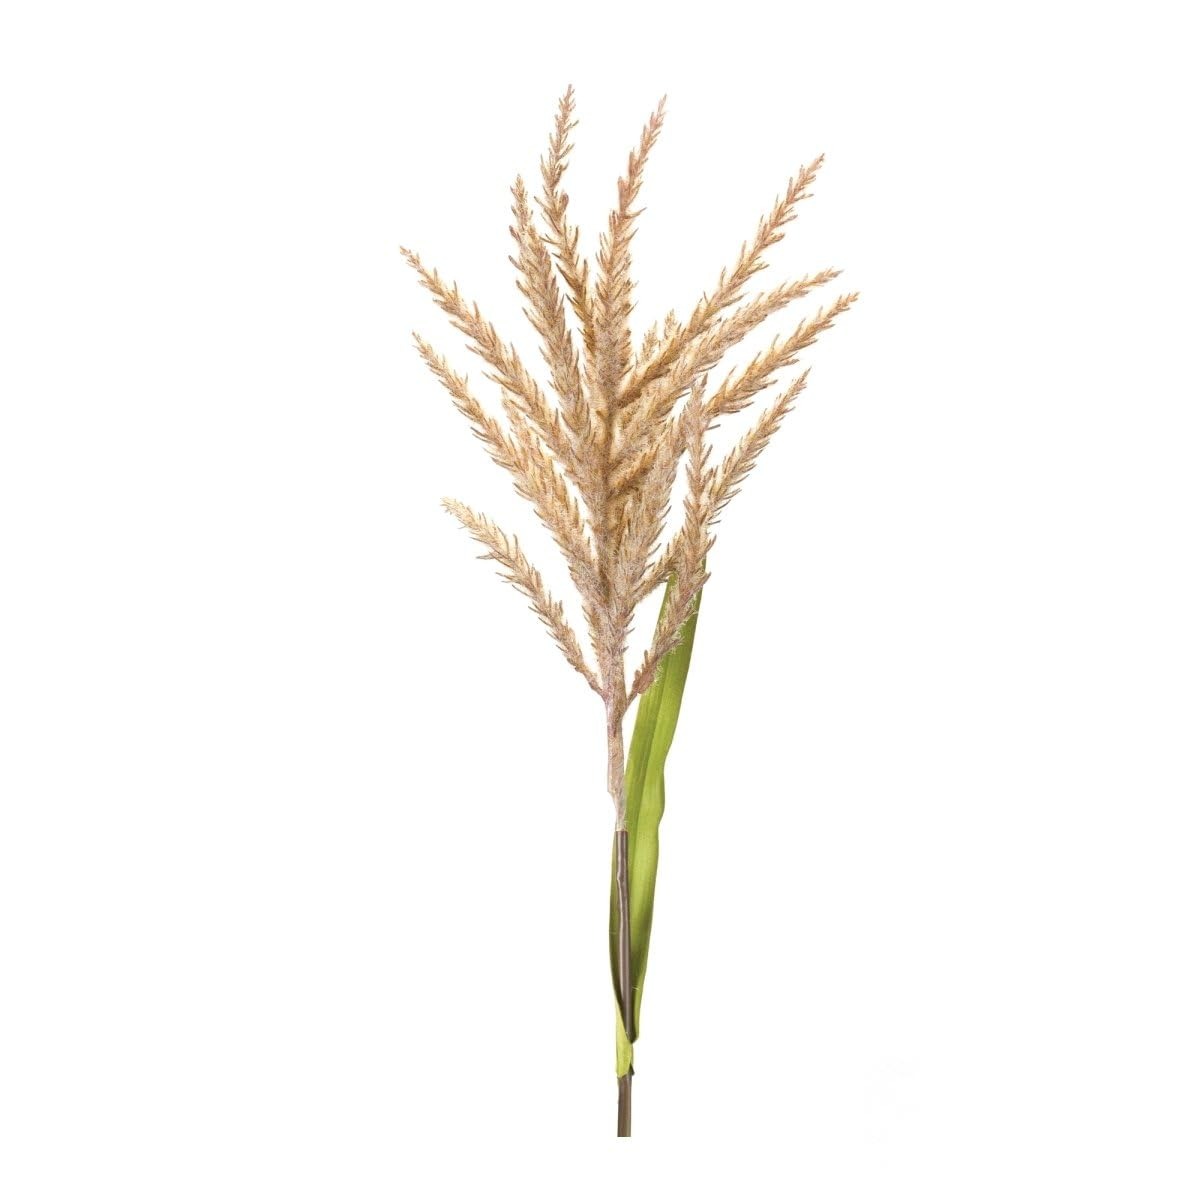
Item Name: Melrose International 86253DS Astilbe Stem Artificial Plants - Set of 12
Product Description: Add a touch of nature to your home with this beautiful set of Astilbe Stems. Featuring six pieces, these gorgeous blooms bring a bright, fresh look with their brown and green hues, perfect for adding a natural pop of color to any room. Made of quality PE plastic and polyester fabric, these stems will last for years. Add the pieces to a floral vase, arrangement, or wall basket to complete the display. Bring your space to life with these stunning Astilbe Stems today! Features: Artificial Astilbe Stem Plants. Set of 12. Specifications: Material: Polyester. Dimension: 8 x 8 x 34 inches. Weight: 1.625 lbs
Value: 12.0
Unit: Count

Price: 65.99